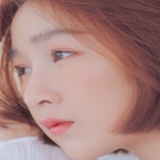
diễn viên Vi Xù